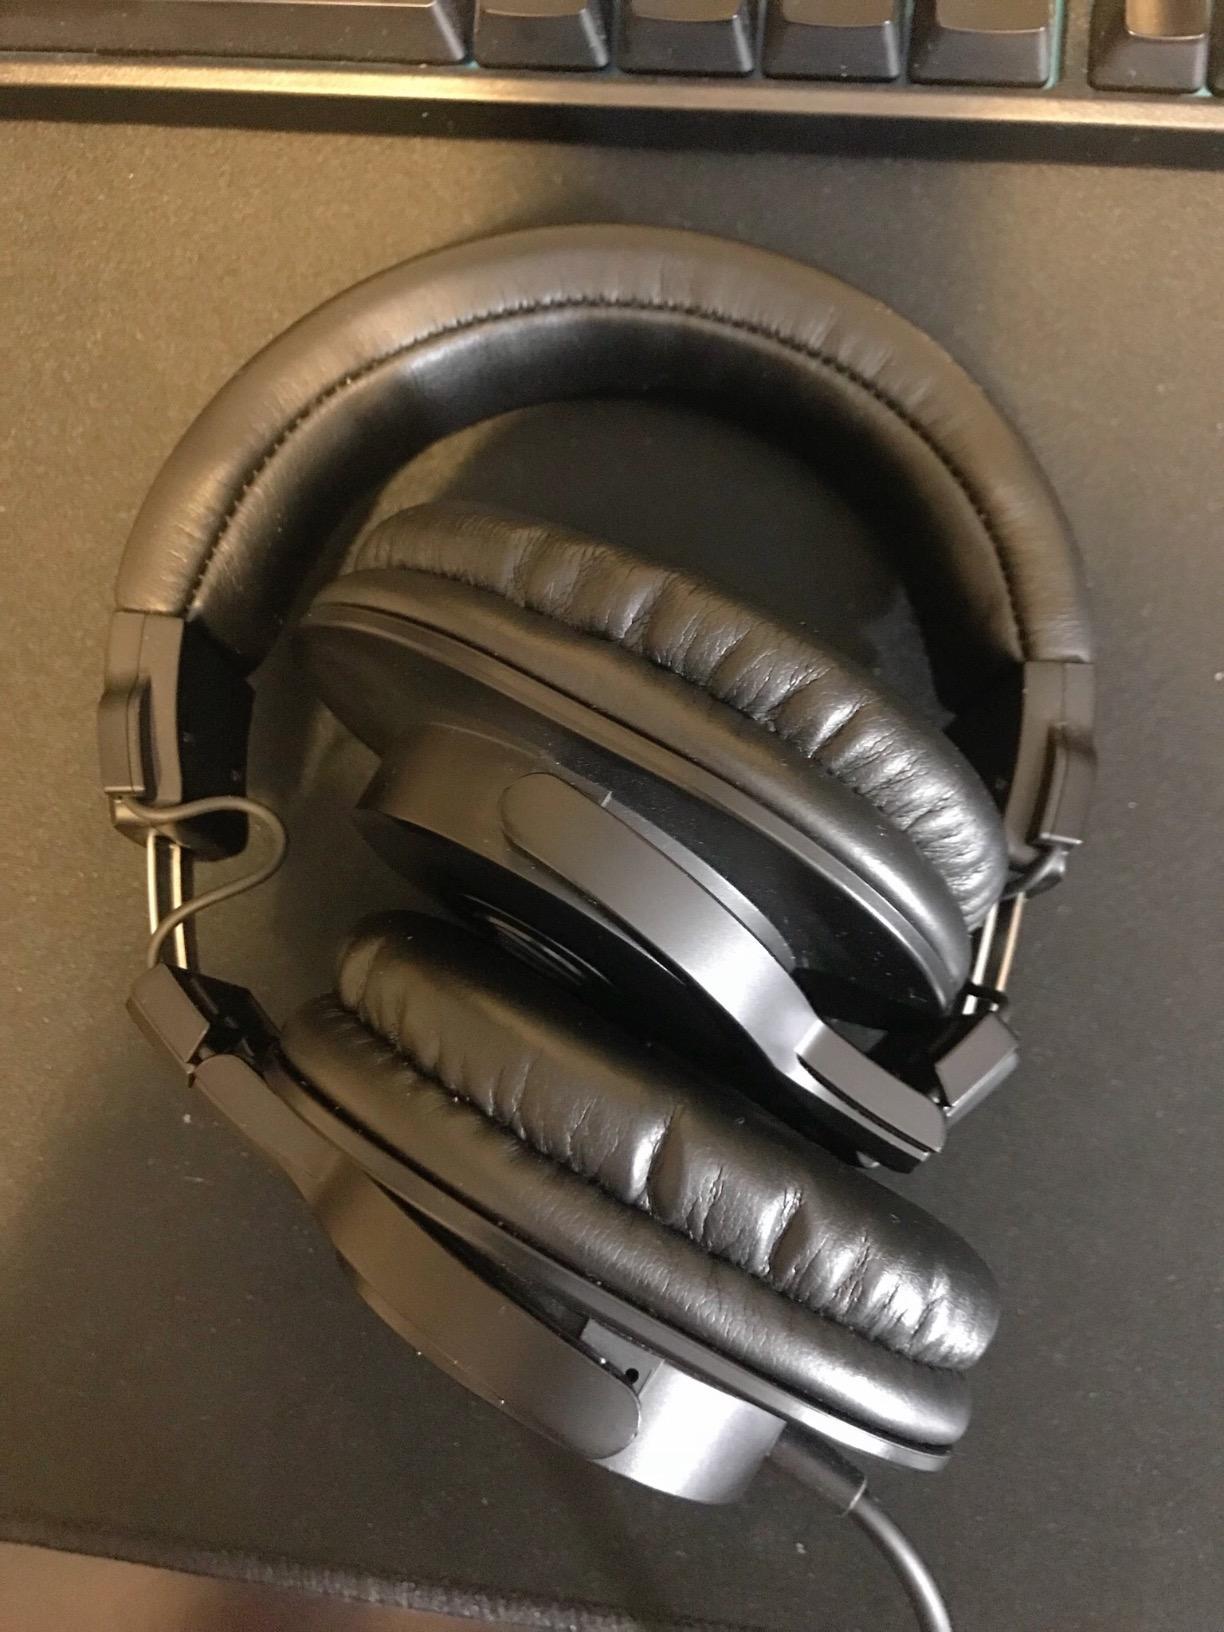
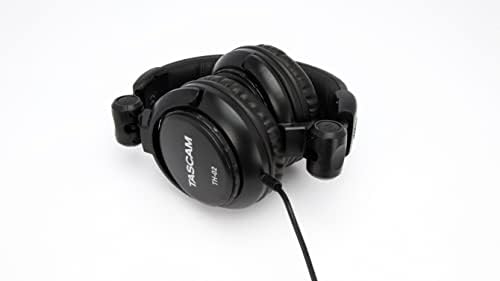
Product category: headphones
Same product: no